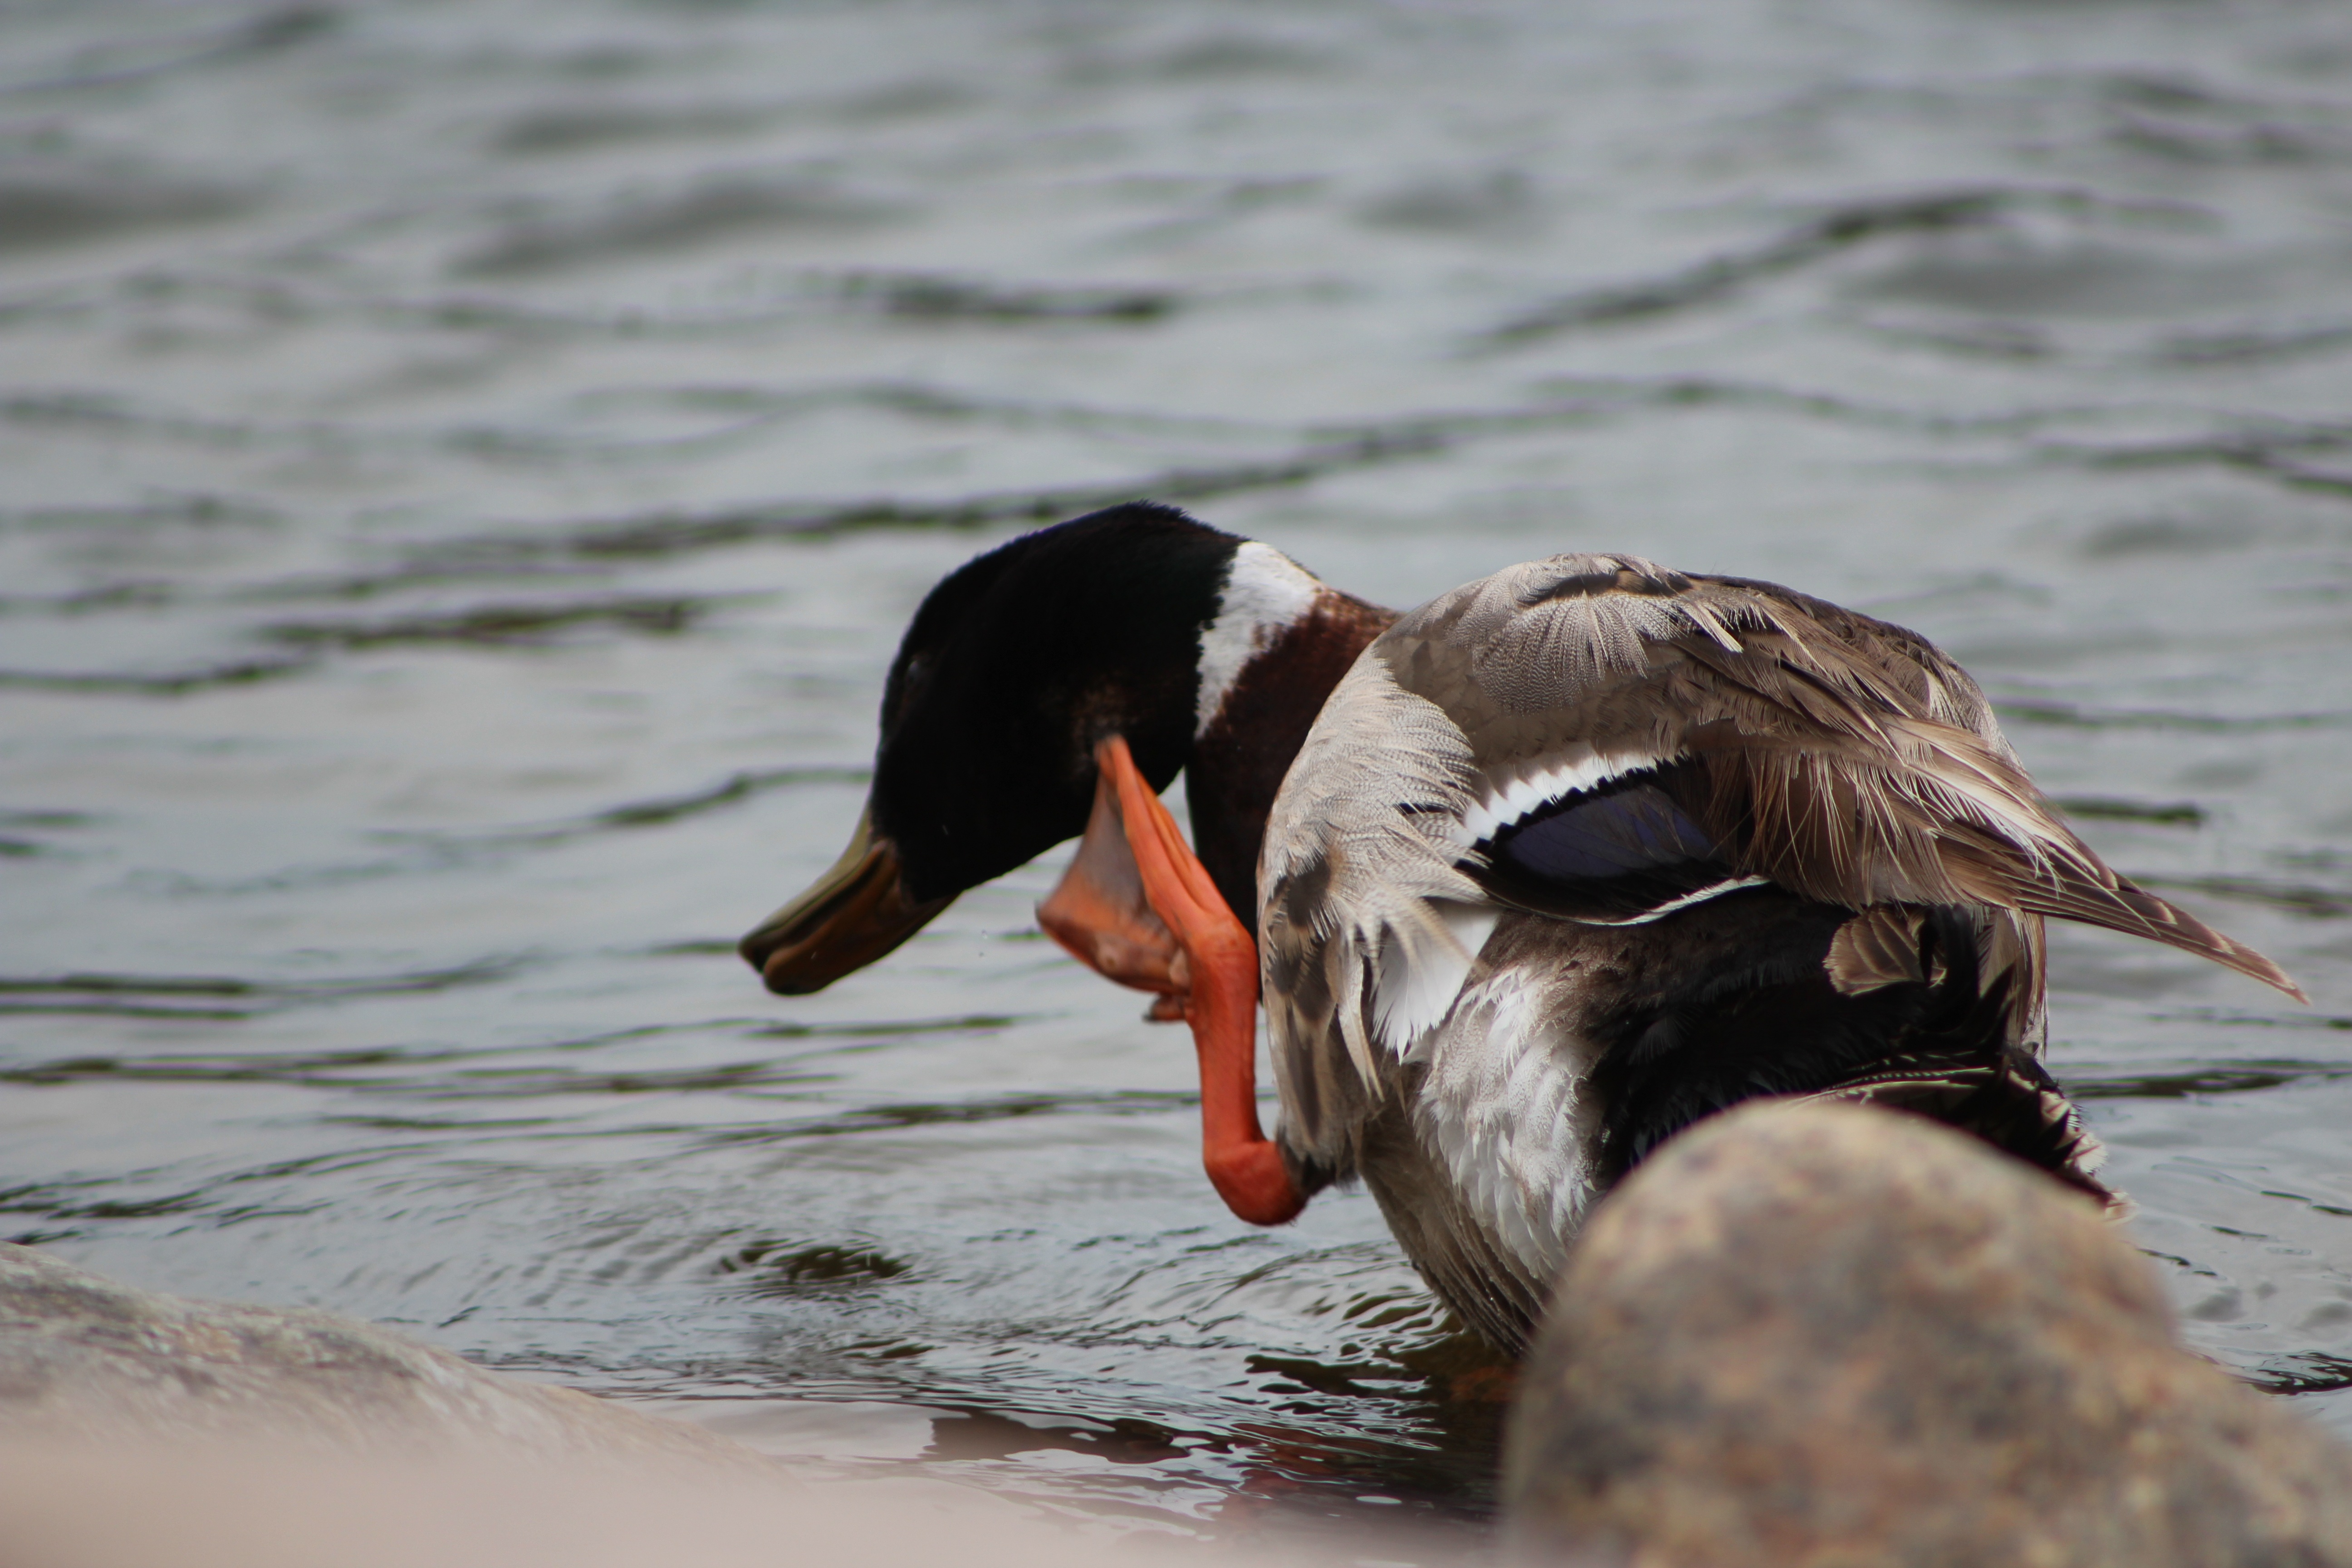
sea, nature, outdoor, wilderness, bird, wing, animal, fly, wildlife, wild, beak, mammal, freedom, feather, avian, fauna, majestic, duck, wings, vertebrate, creature, scratch, waterfowl, water bird, mallard, mergus, ducks geese and swans, seaduck